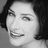
Emotion: happy